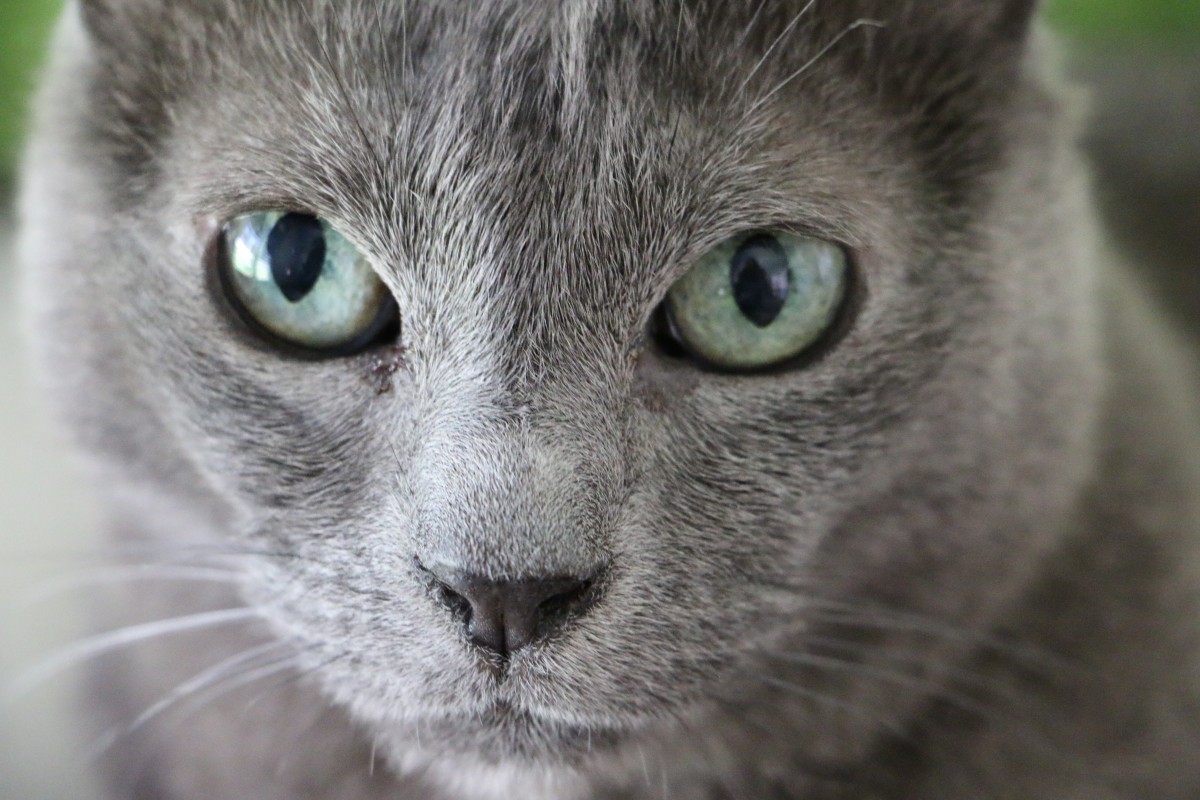
Tags: fauna, close up, nose, whiskers, snout, vertebrate, european shorthair, chartreux, russian blue, korat, burmilla, small to medium sized cats, cat like mammal, carnivoran, nebelung, domestic short haired cat